Triton (steamboat)

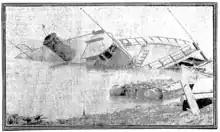
"Triton", sunk on the south shore of Mercer Island

At about 4 p.m. on September 24, 1916, "Triton" hit a snag off the south end of Mercer Island. The snag punctured the hull but remained in place for several minutes acting as a plug. When the snag fell away, "Triton" began taking on water rapidly. Captain H. A. Riddle beached the vessel on the south shore of Mercer Island and safely landed the passengers and crew before "Triton" settled to the bottom on her starboard side. The accident occurred two months after the Lake Washington Ship Canal was opened and the lake level had been lowered by . It was hypothesized at the time that this snag was one of many hazards that would be encountered with the lower water levels.